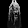
Label: Shirt